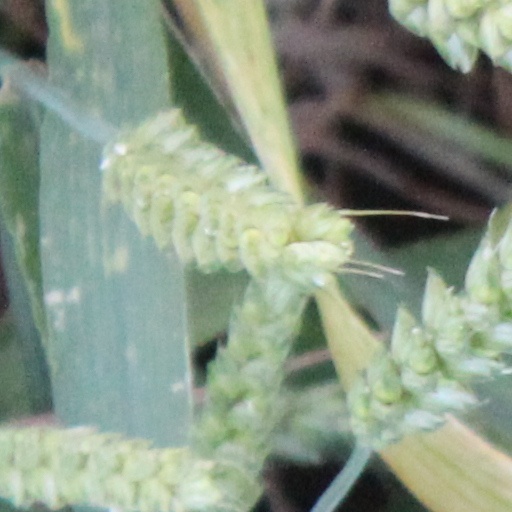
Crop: wheat